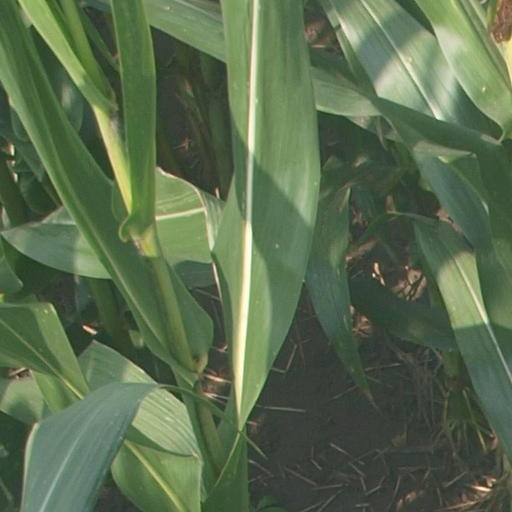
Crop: maize; corn